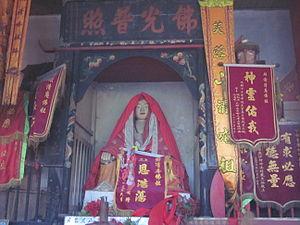
Le temple Puji est situé dans le village de Qingshanqiao, à Ningxiang, dans la province chinoise du Hunan, Chine.